Labor and the environment

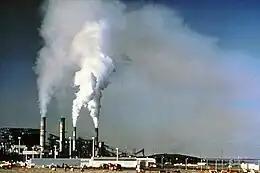

Tourism has also impacted the environment when having to expand resources for the industry to grow. Tourism can link to the effects of logging, as there have been areas torn down in order to expand economically. Spain has gained an increasing number of tourists over the years resulting in them having to expand in airports and hotels. This resource has resulted in stripping the environment to create these commodities. While using the environment to grow in the tourism industry, this demonstrates the unsustainable model being implemented in order to grow. Many resources, land and water, have been negatively effected in the process of expanding.